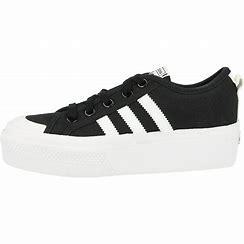
Brand: Adidas
Model: Nizza Platform